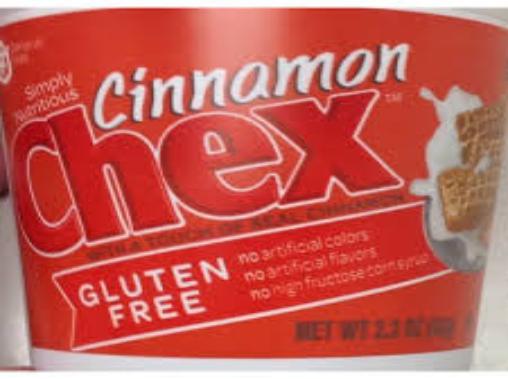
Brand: Cinnamon Chex
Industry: Food